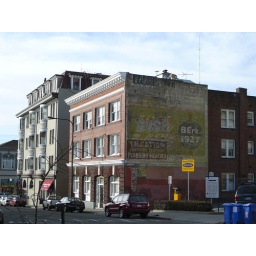
Nice old brick house sitting firmly in downtown Berkeley.